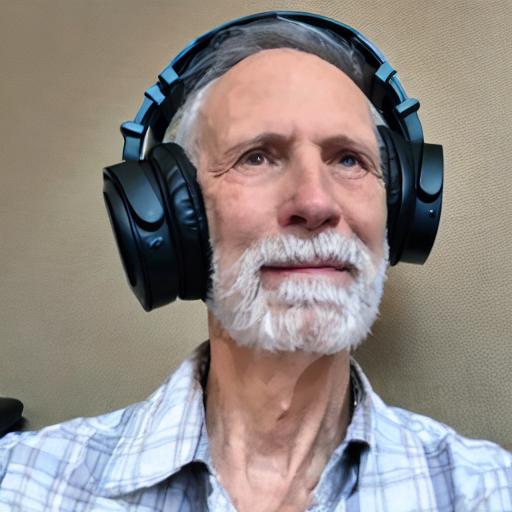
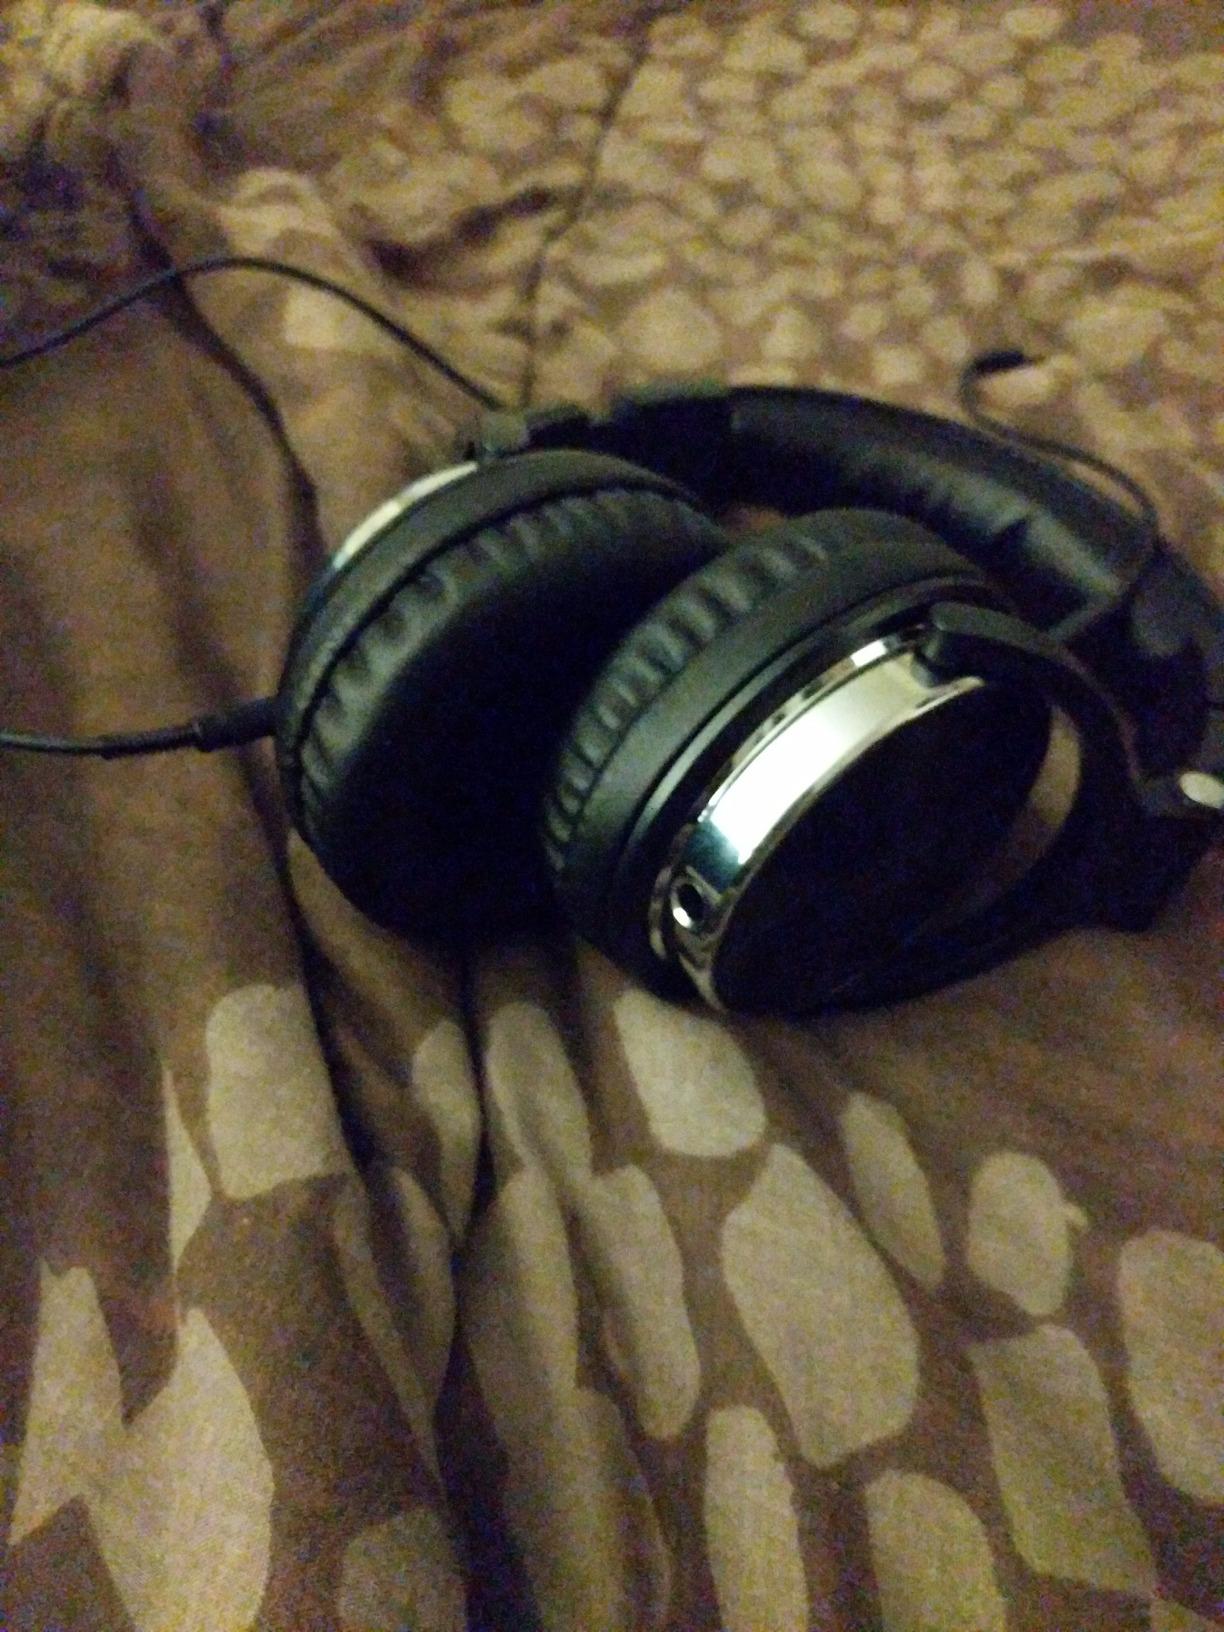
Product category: headphones
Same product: no